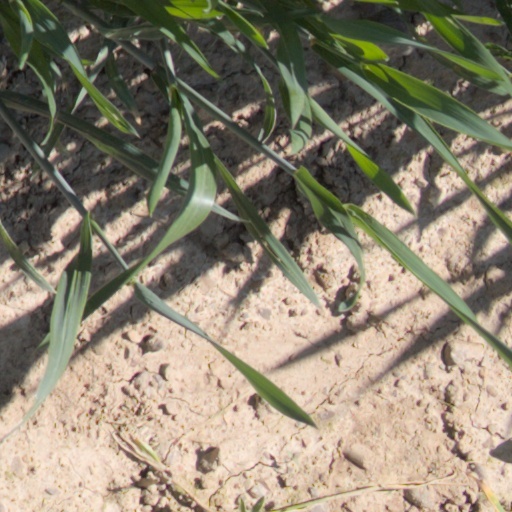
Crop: wheat